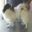
Label: dog